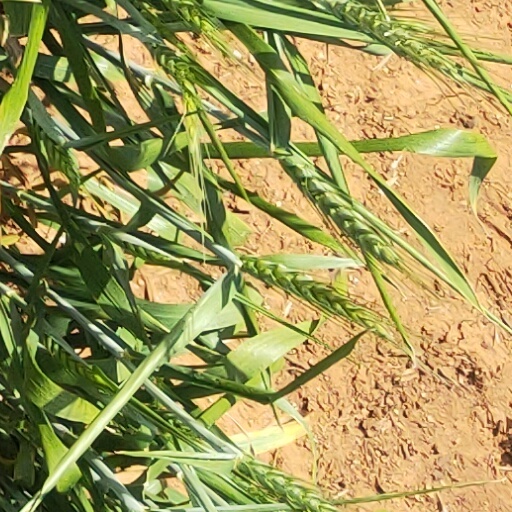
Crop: wheat